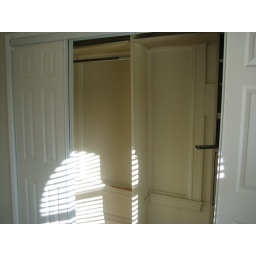
window in bedroom closet